A Hat in Time

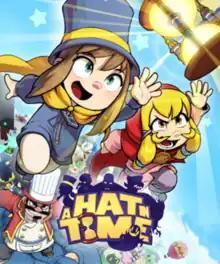

A Hat in Time is a 2017 platform game developed by Danish game studio Gears for Breakfast and published by Humble Bundle. The game was developed using Unreal Engine 3 and funded through a Kickstarter campaign, which nearly doubled its fundraising goals within its first two days. The game was self-published for macOS and Windows in October 2017, and by Humble Bundle for the PlayStation 4 and Xbox One consoles two months later. A version for the Nintendo Switch was released in October 2019.